Apollo command and service module

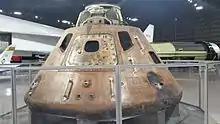
Apollo 15 command module "Endeavour" at the National Museum of the United States Air Force, Dayton, Ohio

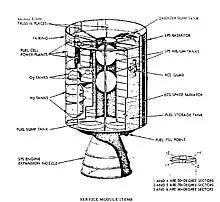
Block II service module interior components

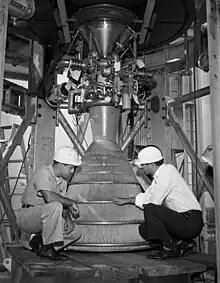
Engineers at Arnold Air Base with an Apollo service module engine

The service module was an unpressurized cylindrical structure with a diameter of and long. The service propulsion engine nozzle and heat shield increased the total height to .